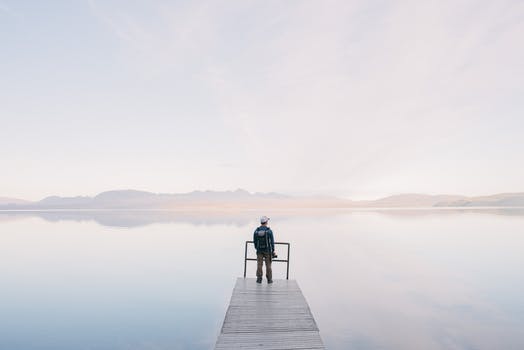
Label: No Watermark